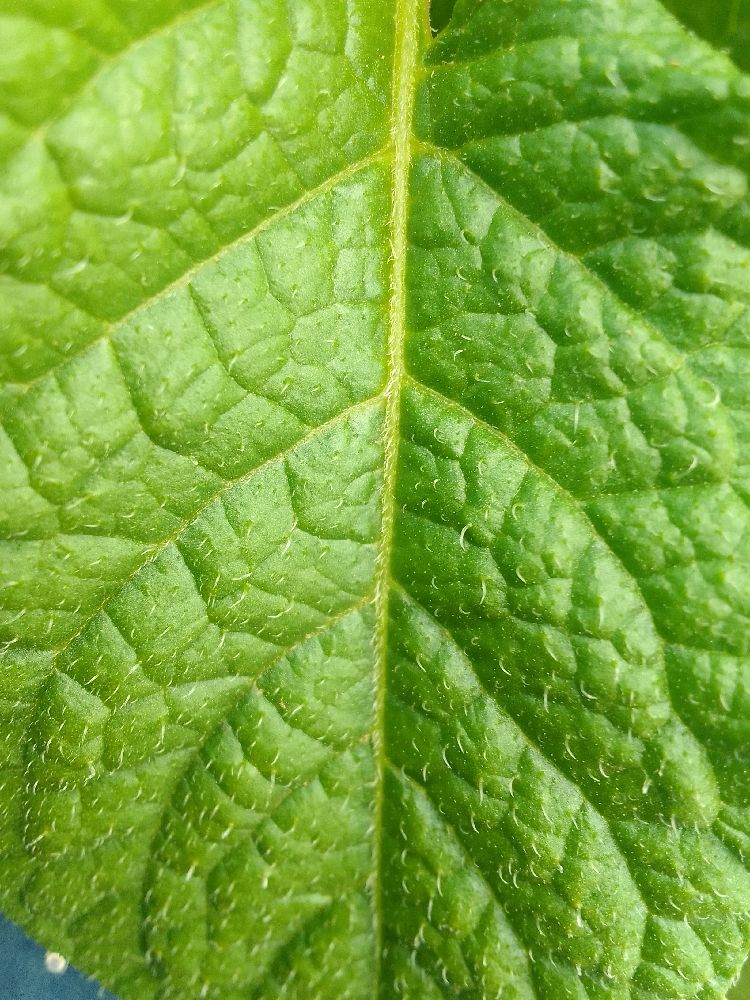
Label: Healthy